Ilham Aliyev

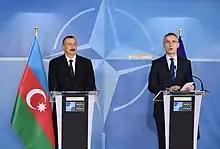
Ilham Aliyev and NATO Secretary General Jens Stoltenberg at a joint press conference in November 2017

During 12–15 March 2017, Aliyev made an official visit to France and met with executive officials of international companies SUEZ, DCNS, CIFAL, Space Systems in the Airbus Defence and Space Division. during a meeting with French entrepreneurs, he stated that the activities of some companies in the Republic of Artsakh is "unacceptable and violates international and national laws". Following his visit, Aliyev met with the French president in the Elysee Palace. French president François Hollande made a press statement in which he stated that "the status quo in Nagorno-Karabakh conflict is not the right option and he hopes that there can be a resumption of negotiations." During the Second Nagorno-Karabakh War, in which France supported Azerbaijan's adversary Armenia, Aliyev demanded that French president Emmanuel Macron apologize for accusing Azerbaijan of using Syrian mercenaries.